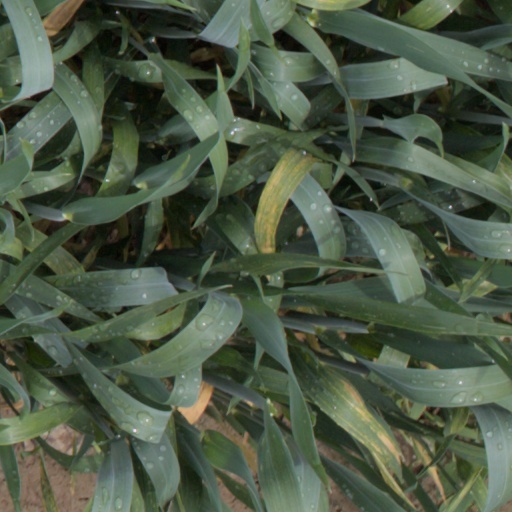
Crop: wheat